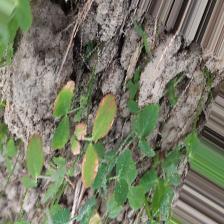
Label: Ascochyta blight